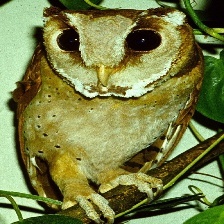
Species: ORIENTAL BAY OWL
Scientific name: PHODILUS BADIUS
ImageNet parent category: great_grey_owl